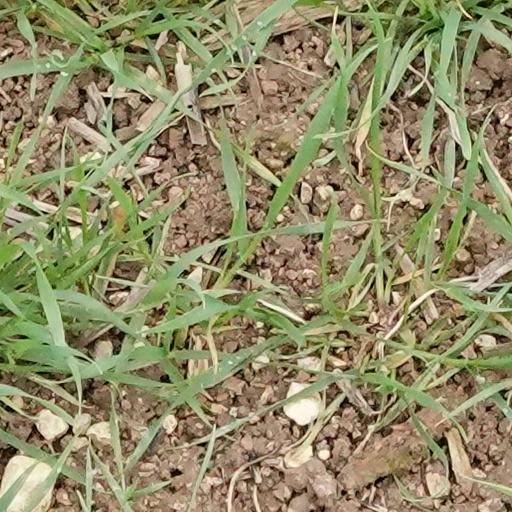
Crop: wheat